Edward Próchniak

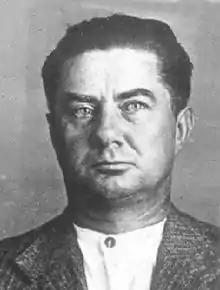
Portrait of Próchniak after his arrest by the NKVD in 1937

Edward Próchniak (4 December 1888 in Puławy – 21 August 1937) was a leading Polish communist activist and one of the founders of the Communist Party of Poland.